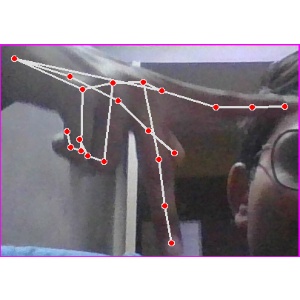
अक्षर: प